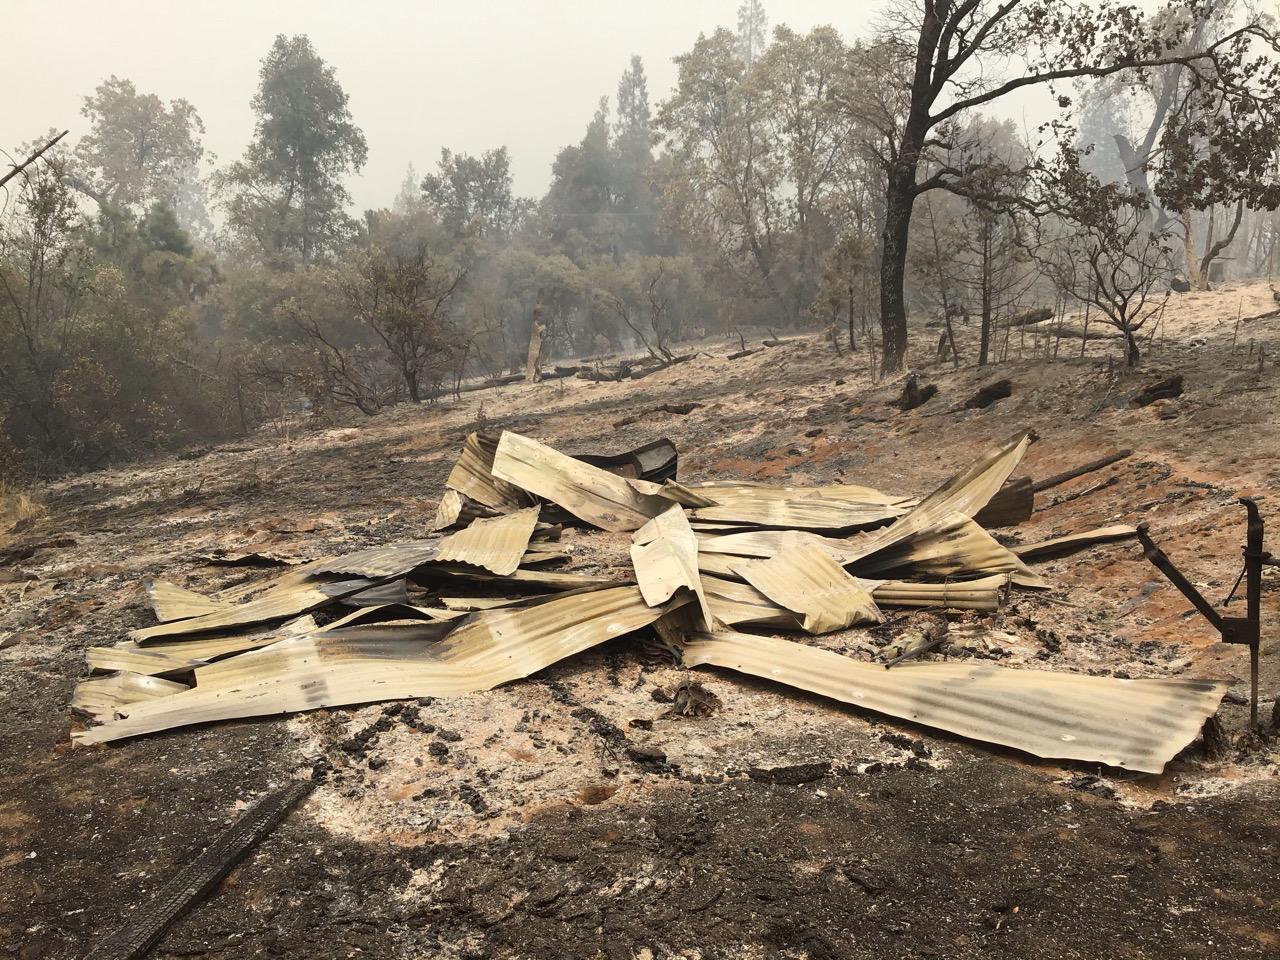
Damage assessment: destroyed